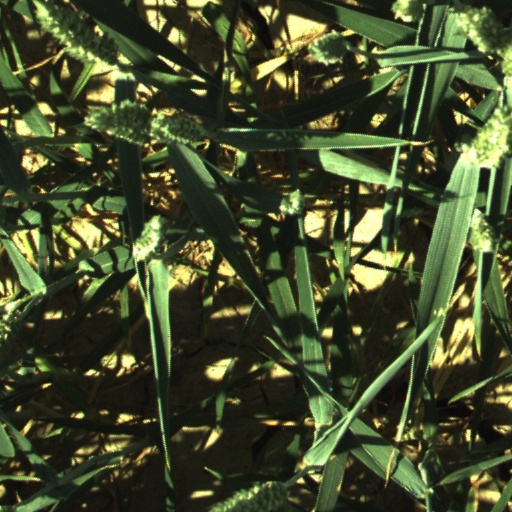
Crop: wheat